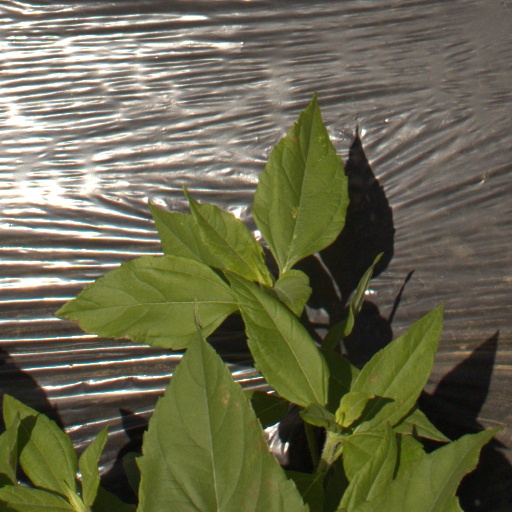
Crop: Jerusalem artichoke